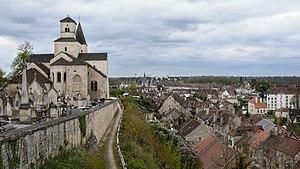
L'église Saint-Vorles dominant la ville de Châtillon-sur-Seine (Côte-d'Or, région Bourgogne, France)
Le Châtillonnais, ou pays châtillonnais, est une région naturelle française du nord de la Côte-d'Or aux limites de l'Aube et de la région Champagne. Reposant sur un socle calcaire creusé par le haut cours de la Seine c'est une région historique ancienne dont la ville principale semble avoir été successivement celle du mont Lassois puis de Vertillum sous l'Antiquité tardive. Sous les mérovingiens Latiscum, au sommet et autour du mont Lassois, est le centre d'un archidiaconé qui s'étend jusqu'à Bourguignons actuellement dans l'Aube avant que Châtillon-sur-Seine n'y supplée.
Châtillon-sur-Seine est une commune française située dans le canton de Châtillon-sur-Seine du département de la Côte-d'Or en région Bourgogne-Franche-Comté.